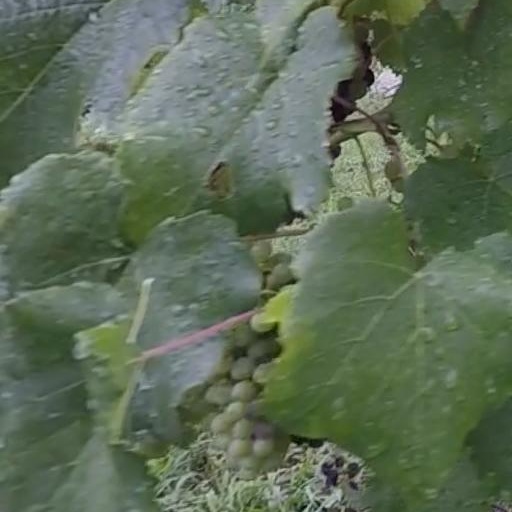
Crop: grape